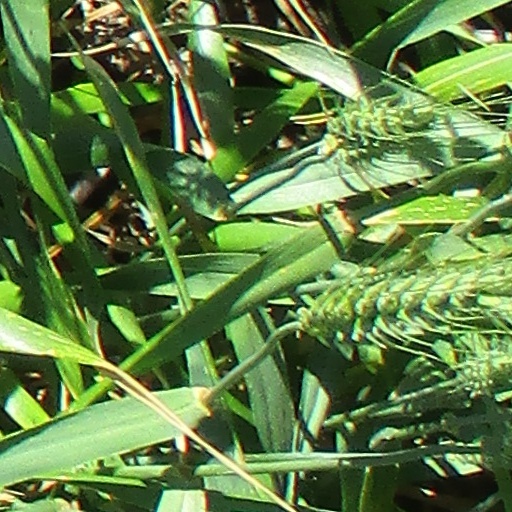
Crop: wheat